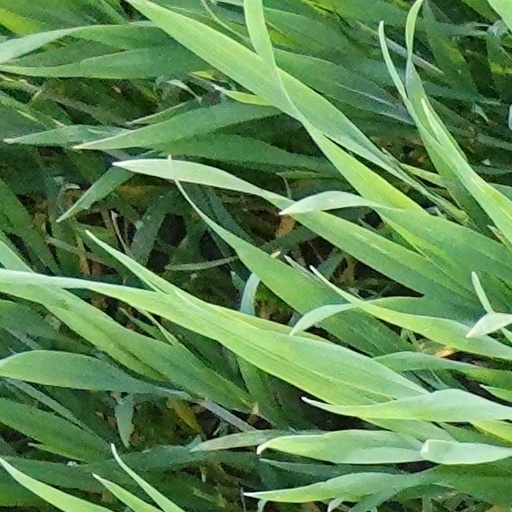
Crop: wheat